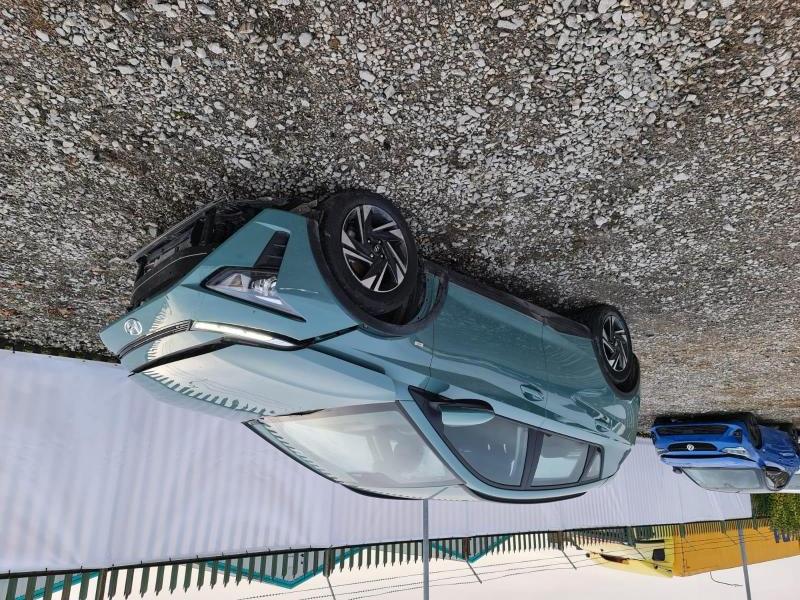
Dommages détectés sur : pare-choc avant, capot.
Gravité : majeur